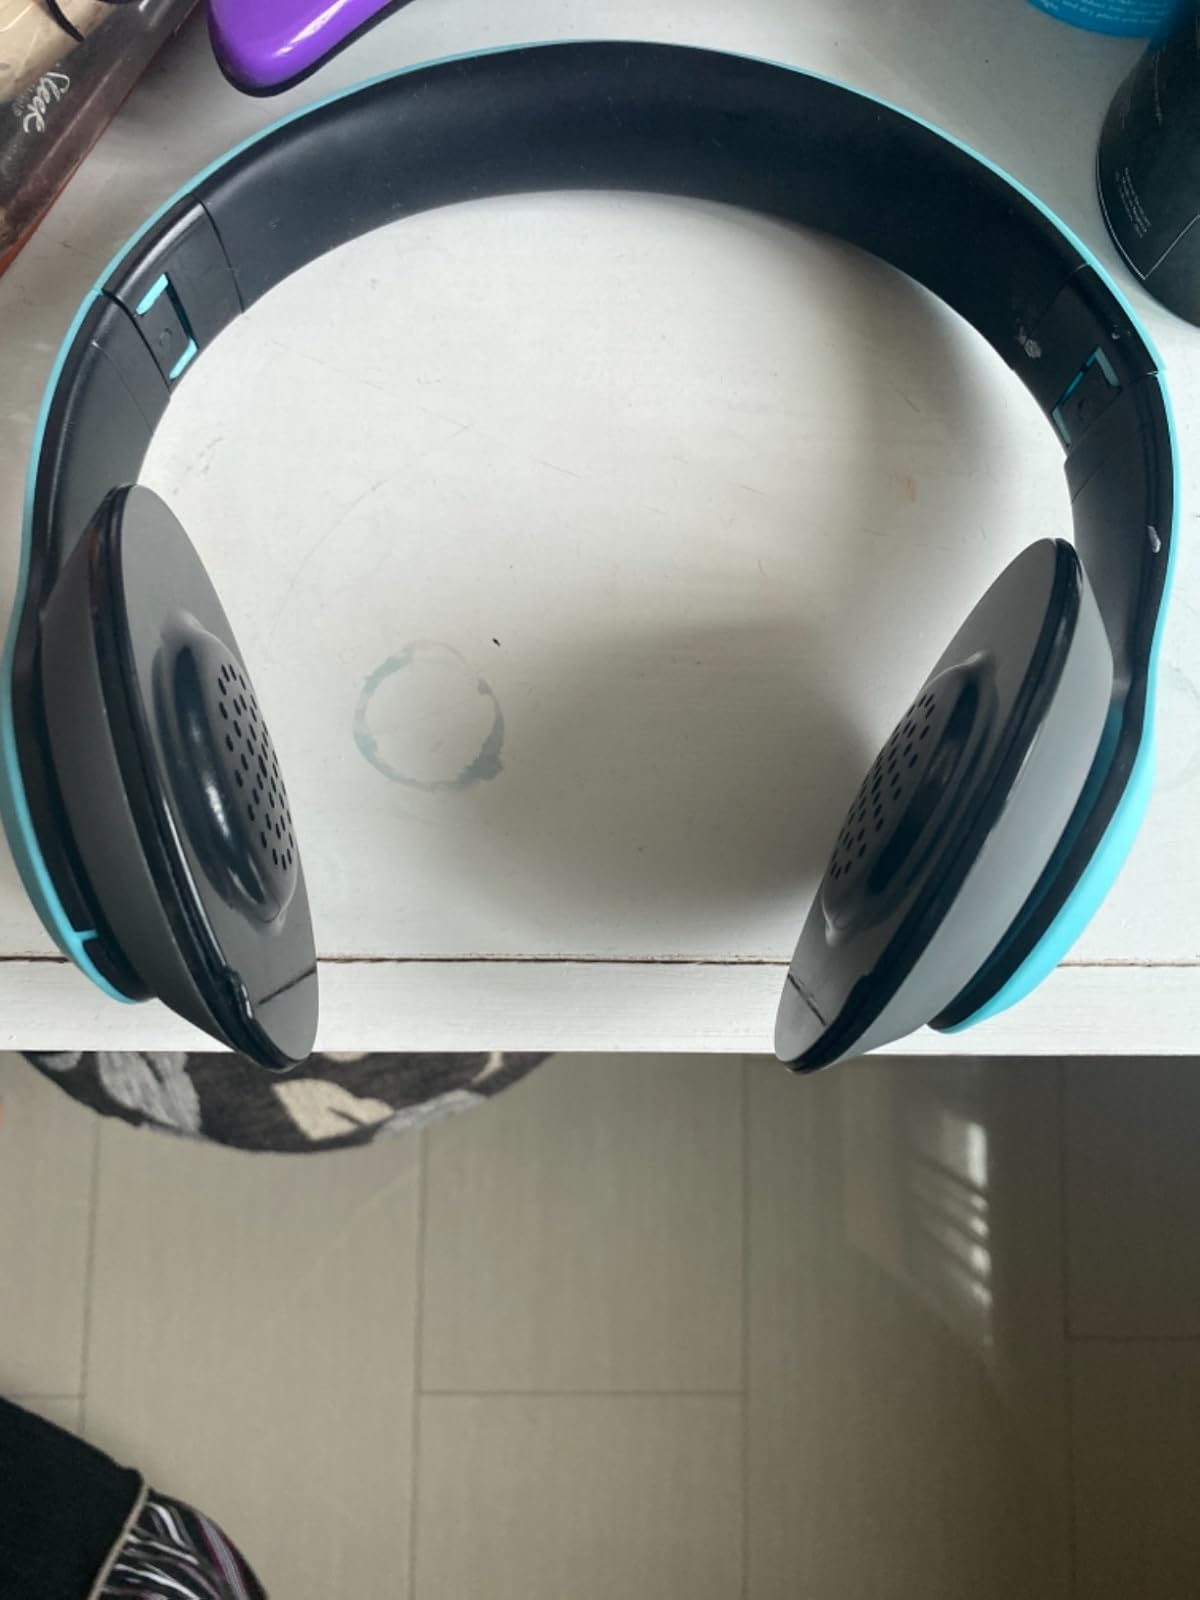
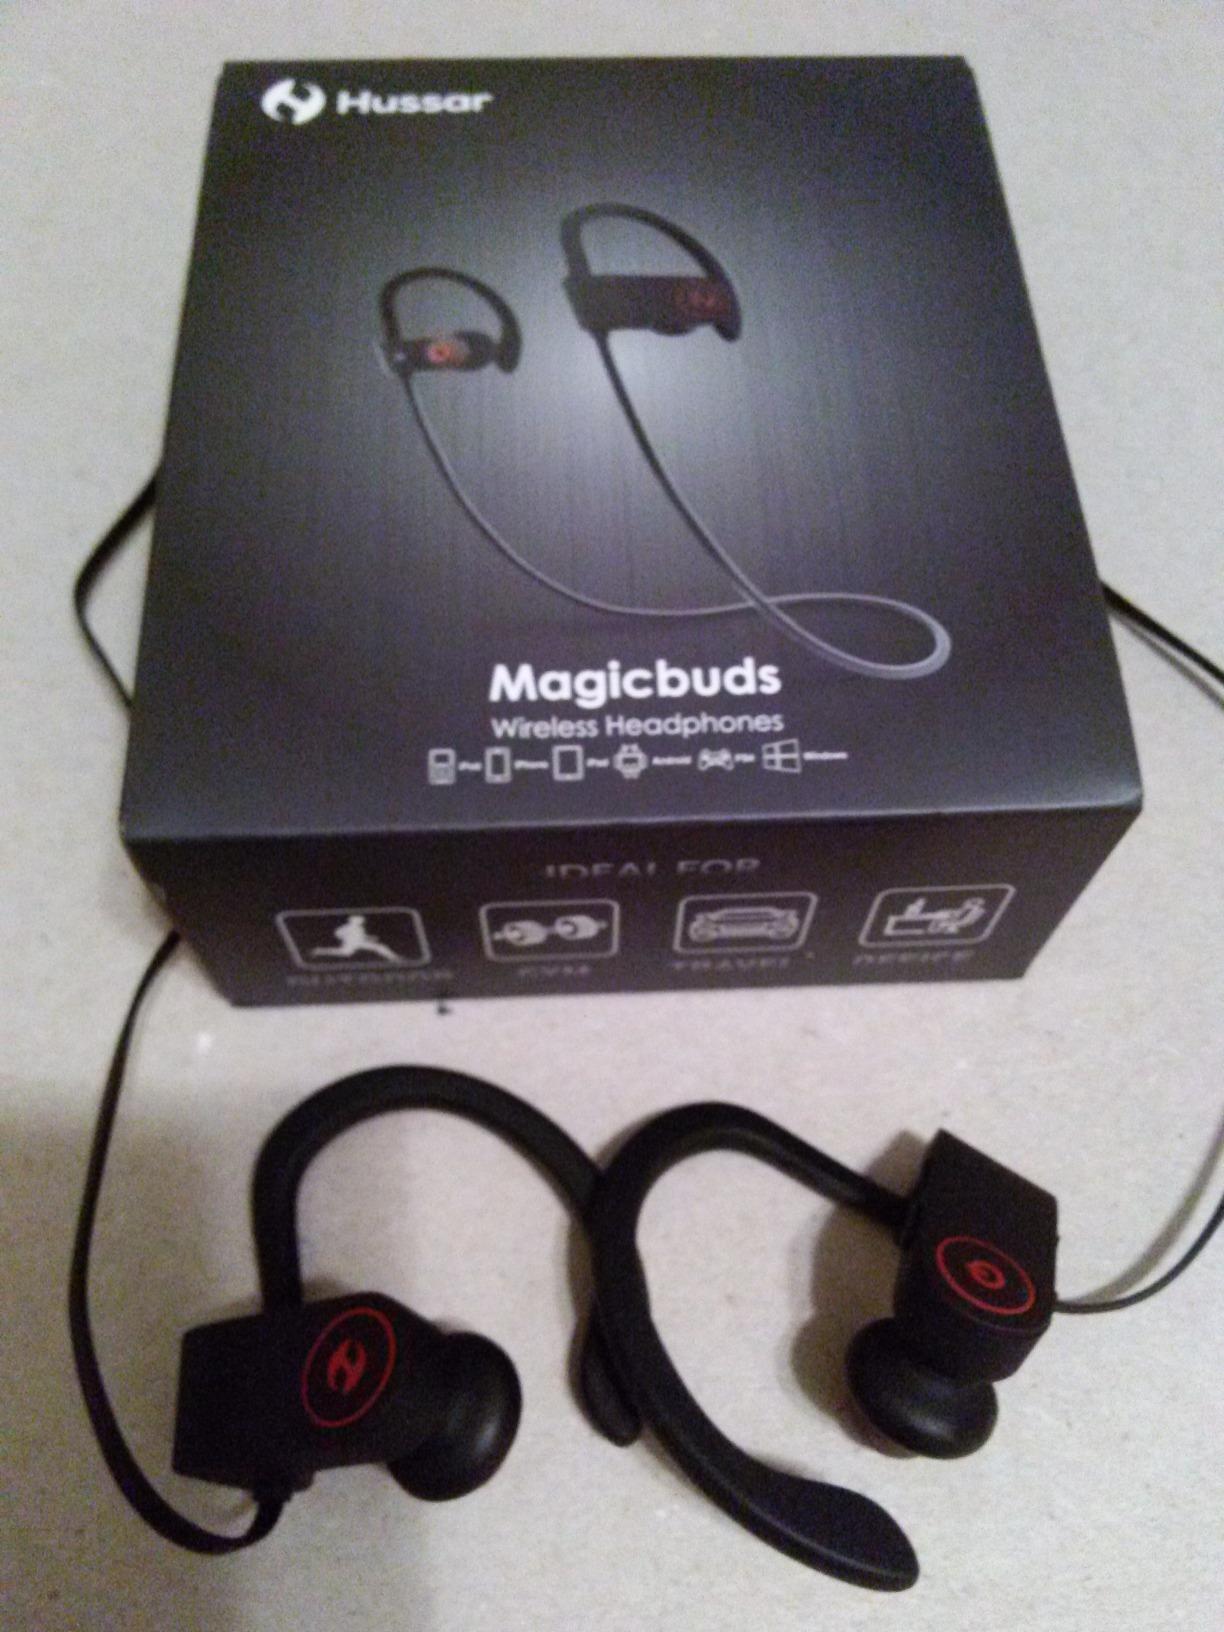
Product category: headphones
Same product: no